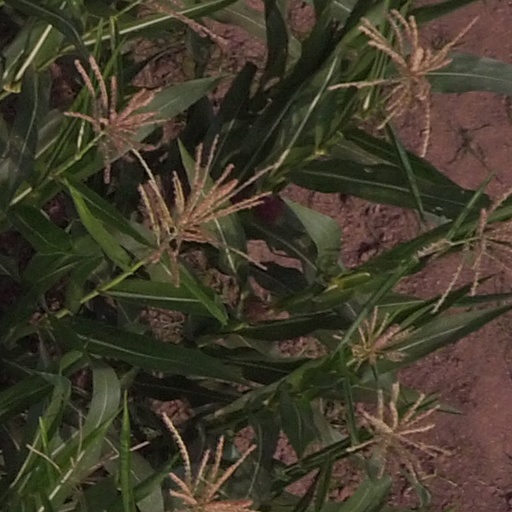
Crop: maize; corn